Najib Tarif

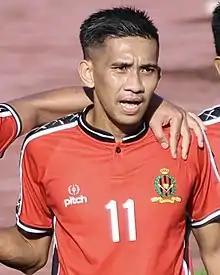
Najib with DPMM in 2022

Lance Corporal Mohamad Najib bin Haji Tarif is a Bruneian professional footballer who plays as a midfielder or defender for DPMM and the Brunei national team.